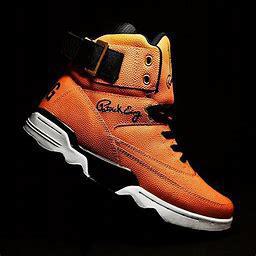
Brand: Ewing
Model: 33 Hi